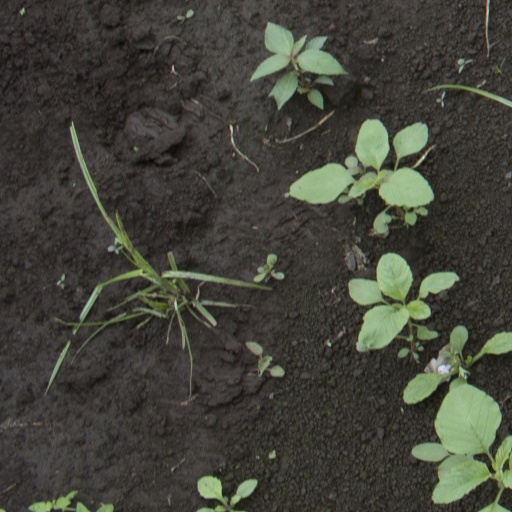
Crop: soybean